Justus Haucap

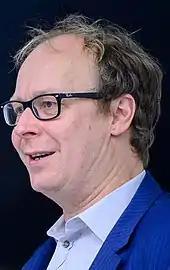
Justus Haucap, 2020

Justus Haucap (born March 24, 1969, in Quakenbrück) is a German economist who currently works as Professor of Economics at the University of Düsseldorf, where he directs the Düsseldorf Institute for Competition Economics (DICE). The focus of his research is on competition and antitrust as well as the regulation of network industries and the digital economy. In 2015, Haucap was awarded the Gustav Stolper Prize for his contributions to competition policy in Germany.